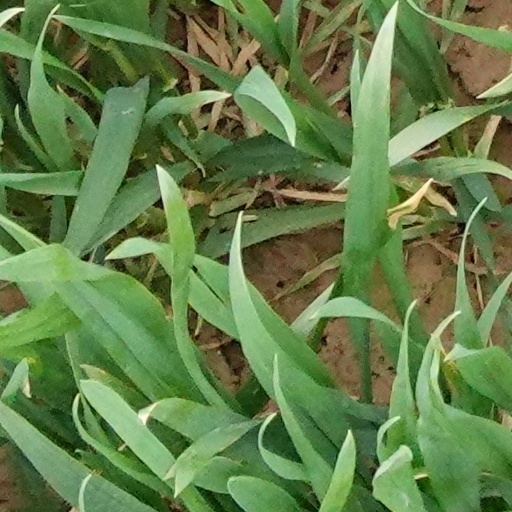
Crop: wheat